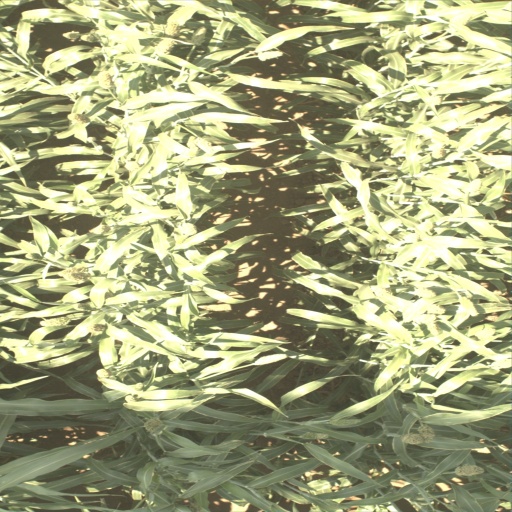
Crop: sorghum